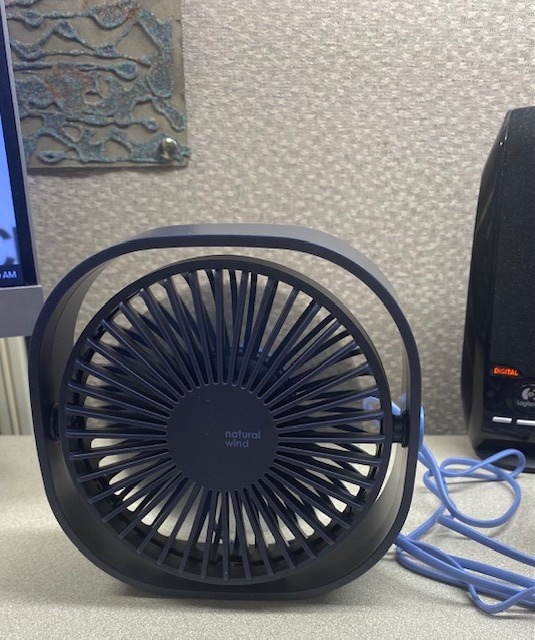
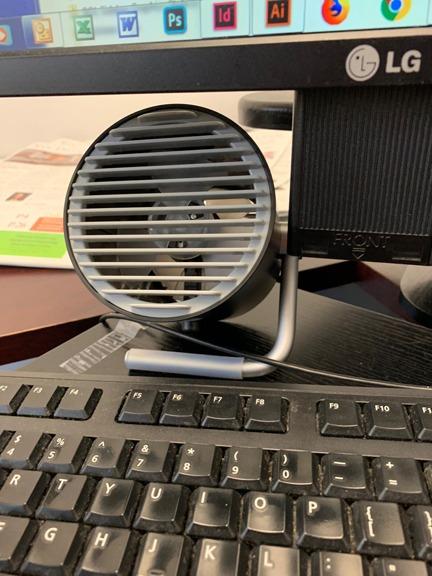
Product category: fan
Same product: no